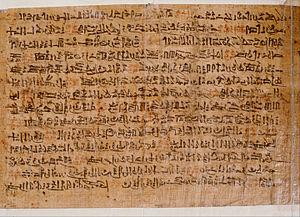
Le papyrus d'Ipou-Our est un papyrus unique contenant un ancien poème égyptien, appelé Les Admonestations d'Ipou-Our, ou Le Dialogue d'Ipou-Our et du Seigneur de toutes choses.